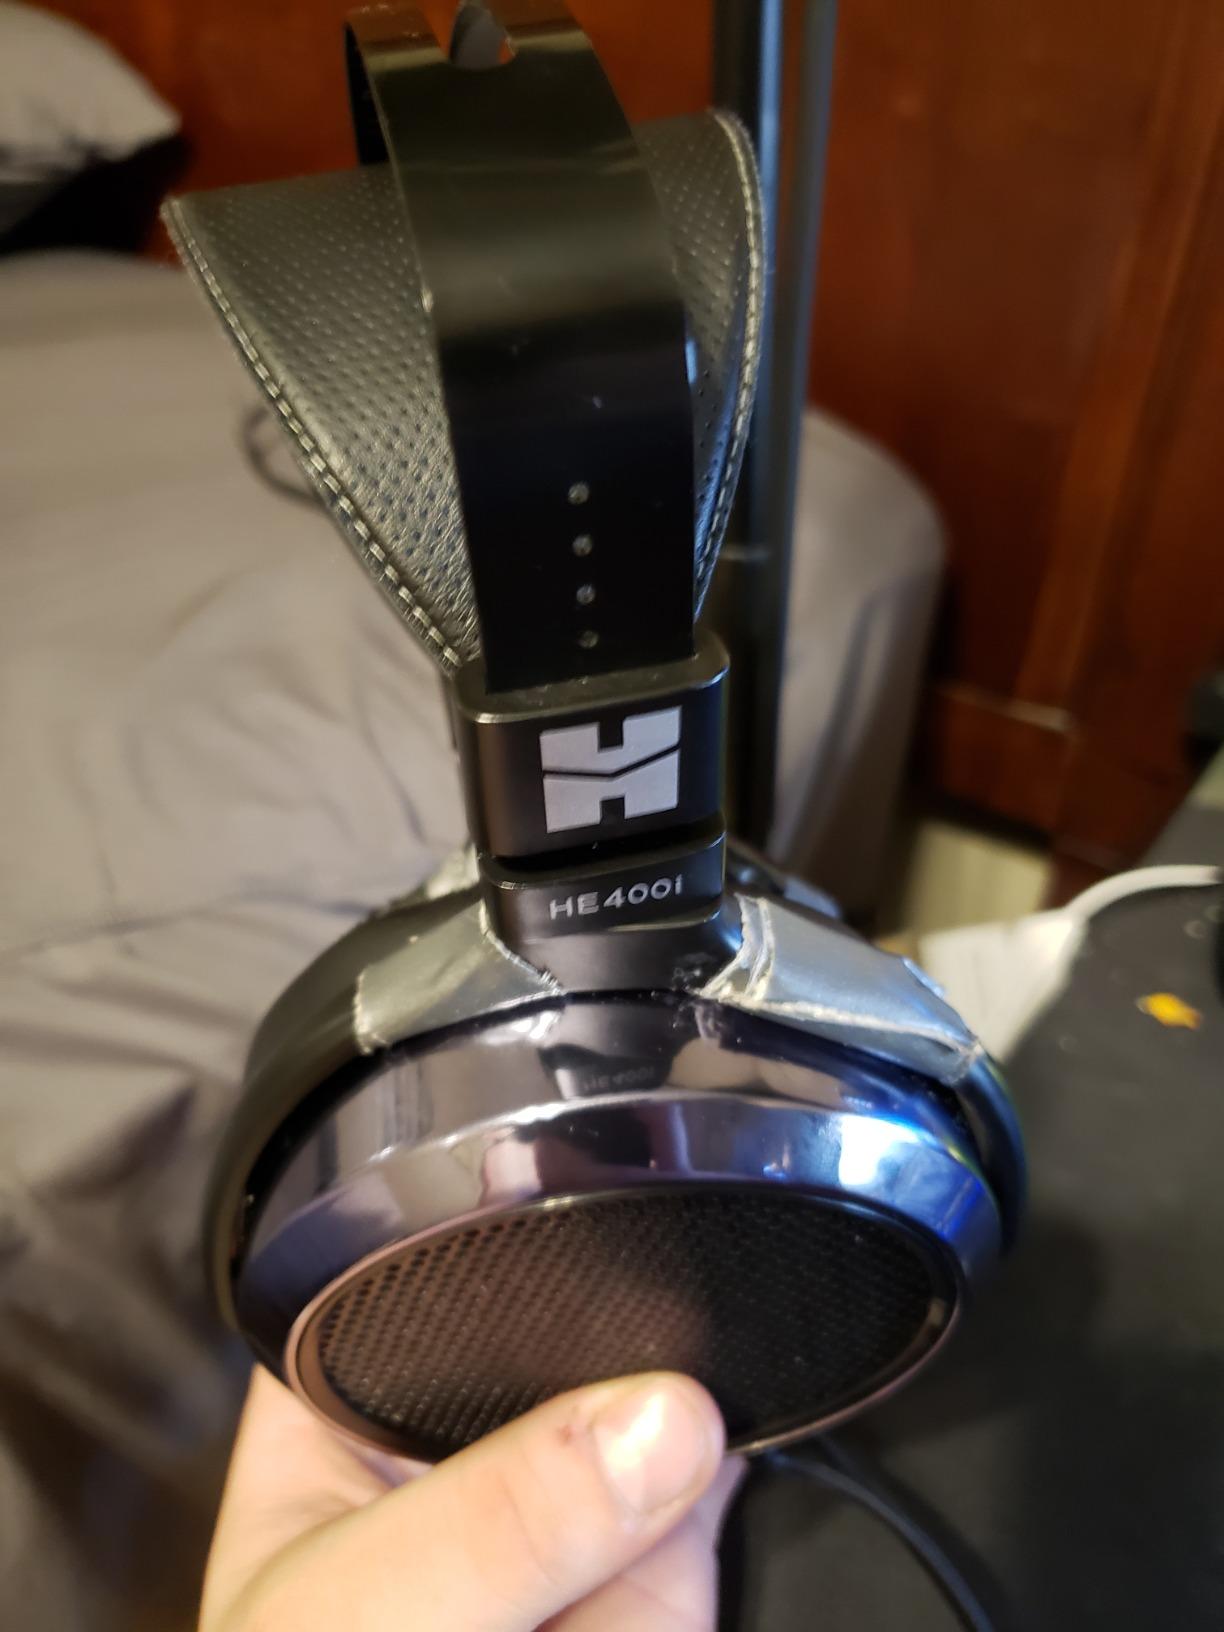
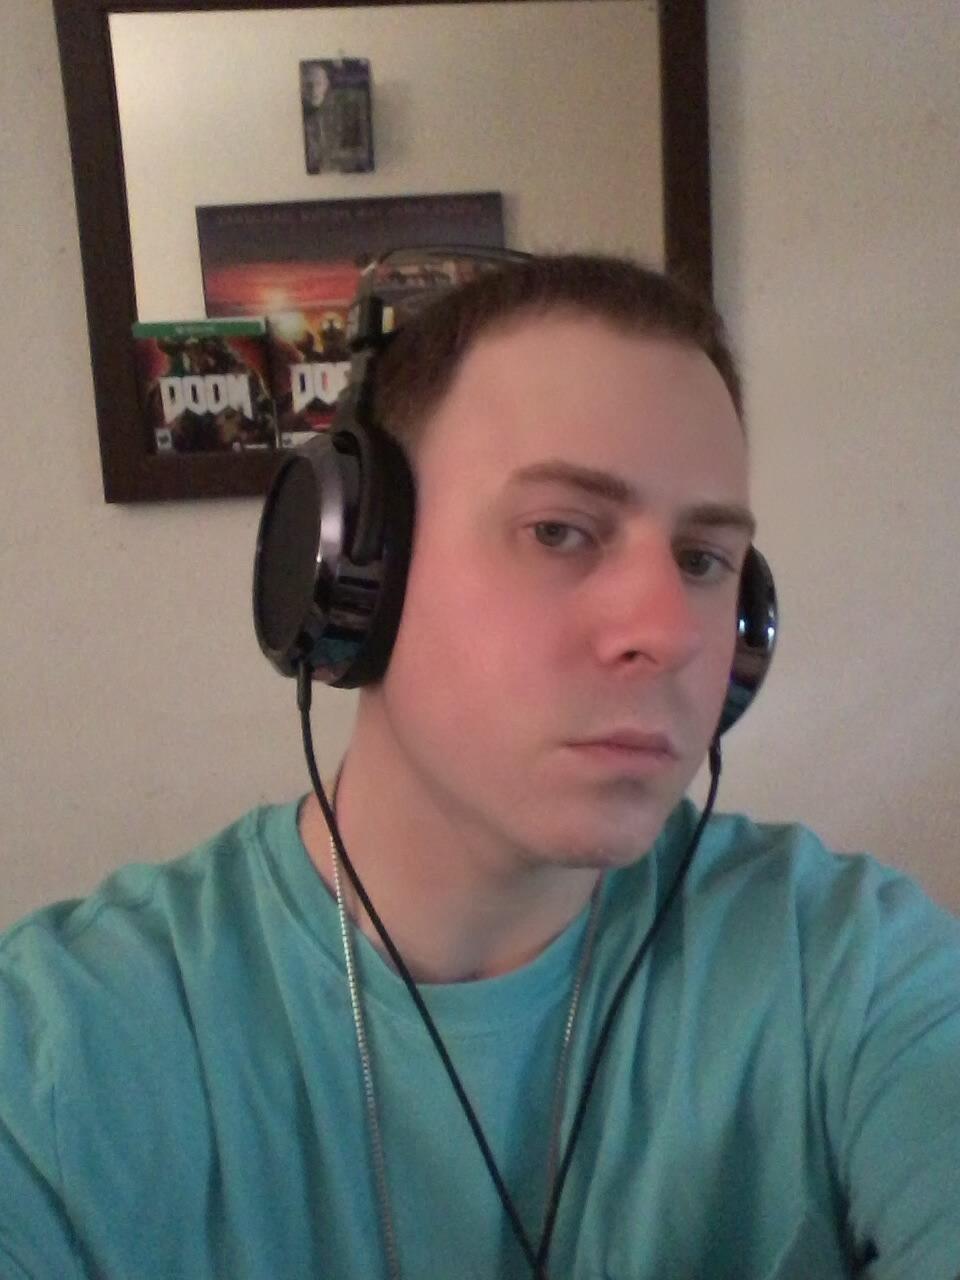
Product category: headphones
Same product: yes